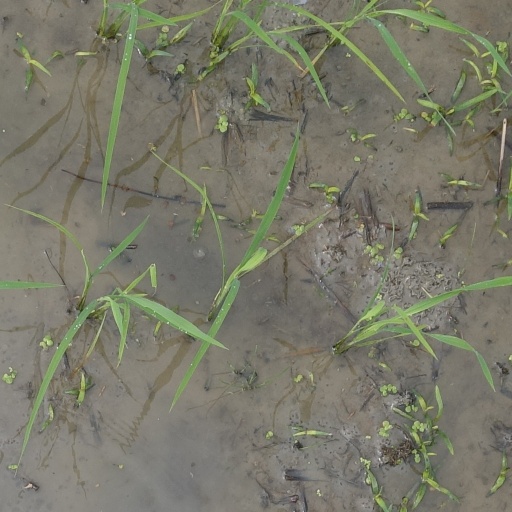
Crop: rice